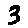
Label: 3